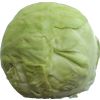
Label: Cabbage white 1